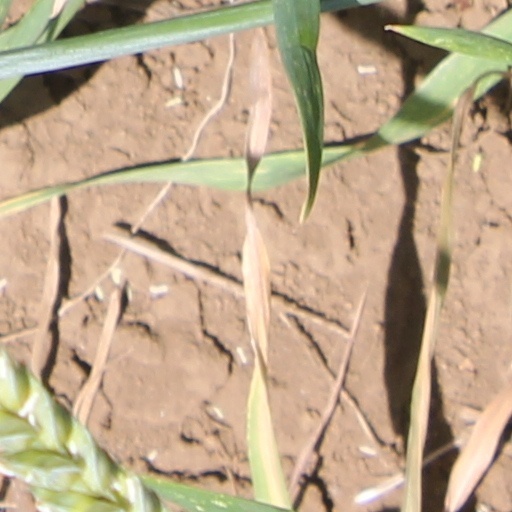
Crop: wheat